Jacob François Marulaz

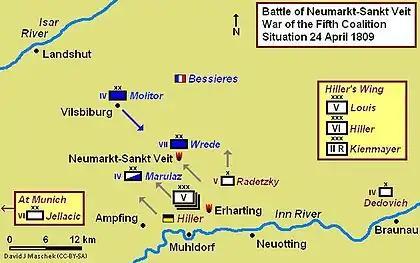
Map of the Battle of Neumarkt-Sankt Veit, 24 April 1809

Marulaz marched rapidly down the east bank of the Isar until he found his way blocked by Austrian infantry defending the southwest suburbs of Landshut. He sent a courier galloping for infantry assistance. Soon Louis Jacques de Coehorn's infantry brigade arrived and Marulaz asked him to clear away the Austrian foot soldiers. However, Coehorn was unwilling to advance without orders from his division commander, Michel Marie Claparède. When one of Masséna's staff officers tried to argue with Claparède, that general obstinately refused to help Marulaz. By the time Masséna appeared and ordered the infantry forward, it was too late; Hiller's troops escaped what might have become a trap.